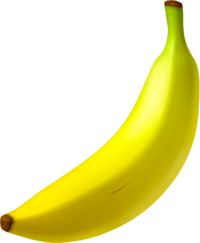
Label: Banana